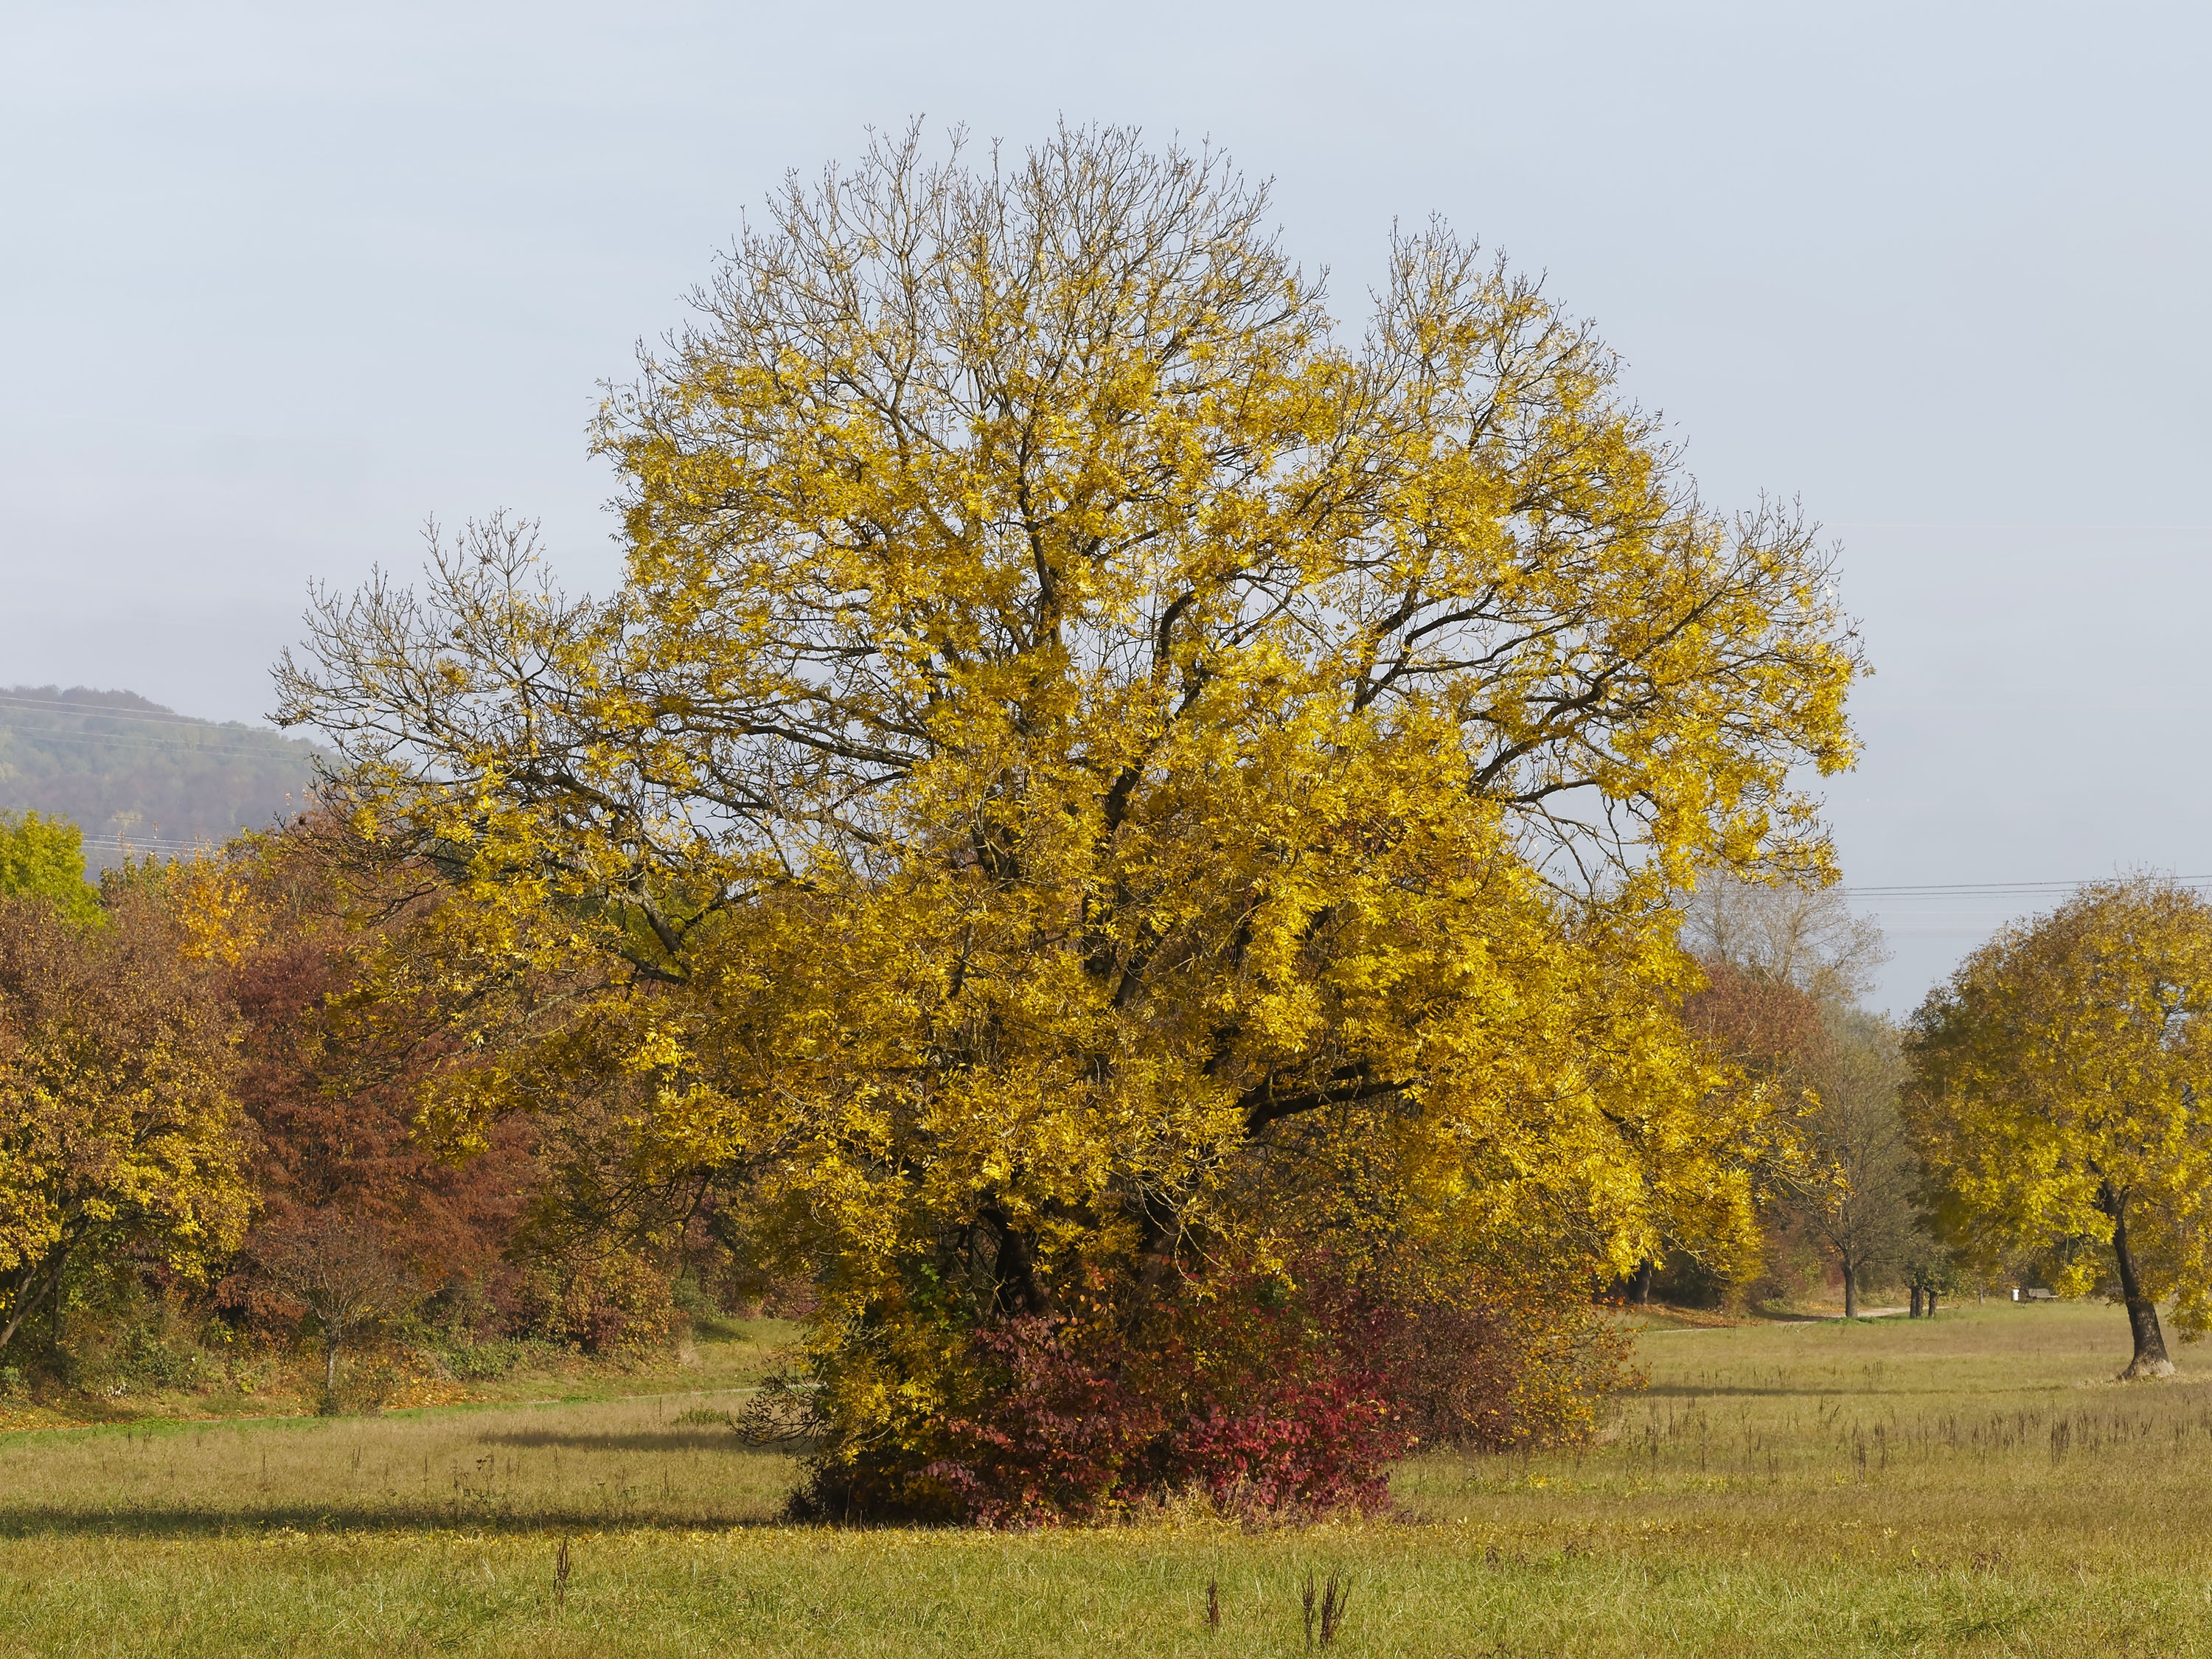
landscape, tree, nature, plant, field, meadow, prairie, leaf, fall, flower, foliage, pasture, autumn, season, trees, colors, deciduous, grove, woodland, autumn landscape, ecosystem, rural area, flowering plant, maidenhair tree, woody plant, land plant